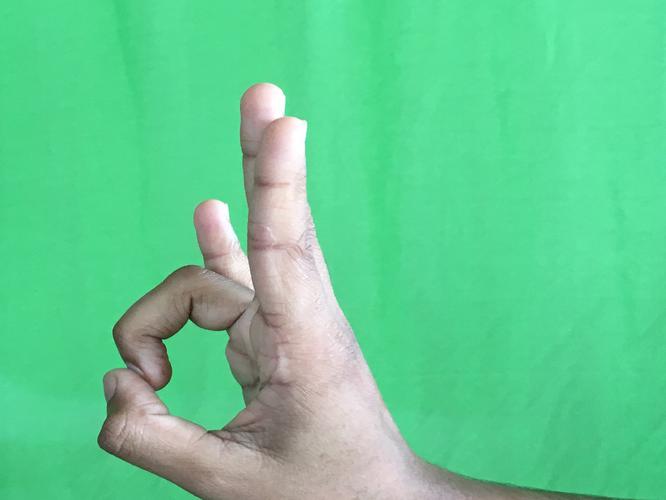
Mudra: Mayura
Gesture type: single_hand